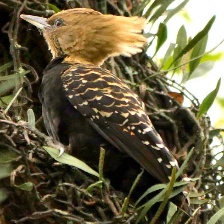
Species: BLONDE CRESTED WOODPECKER
Scientific name: CELEUS FLAVESCENS